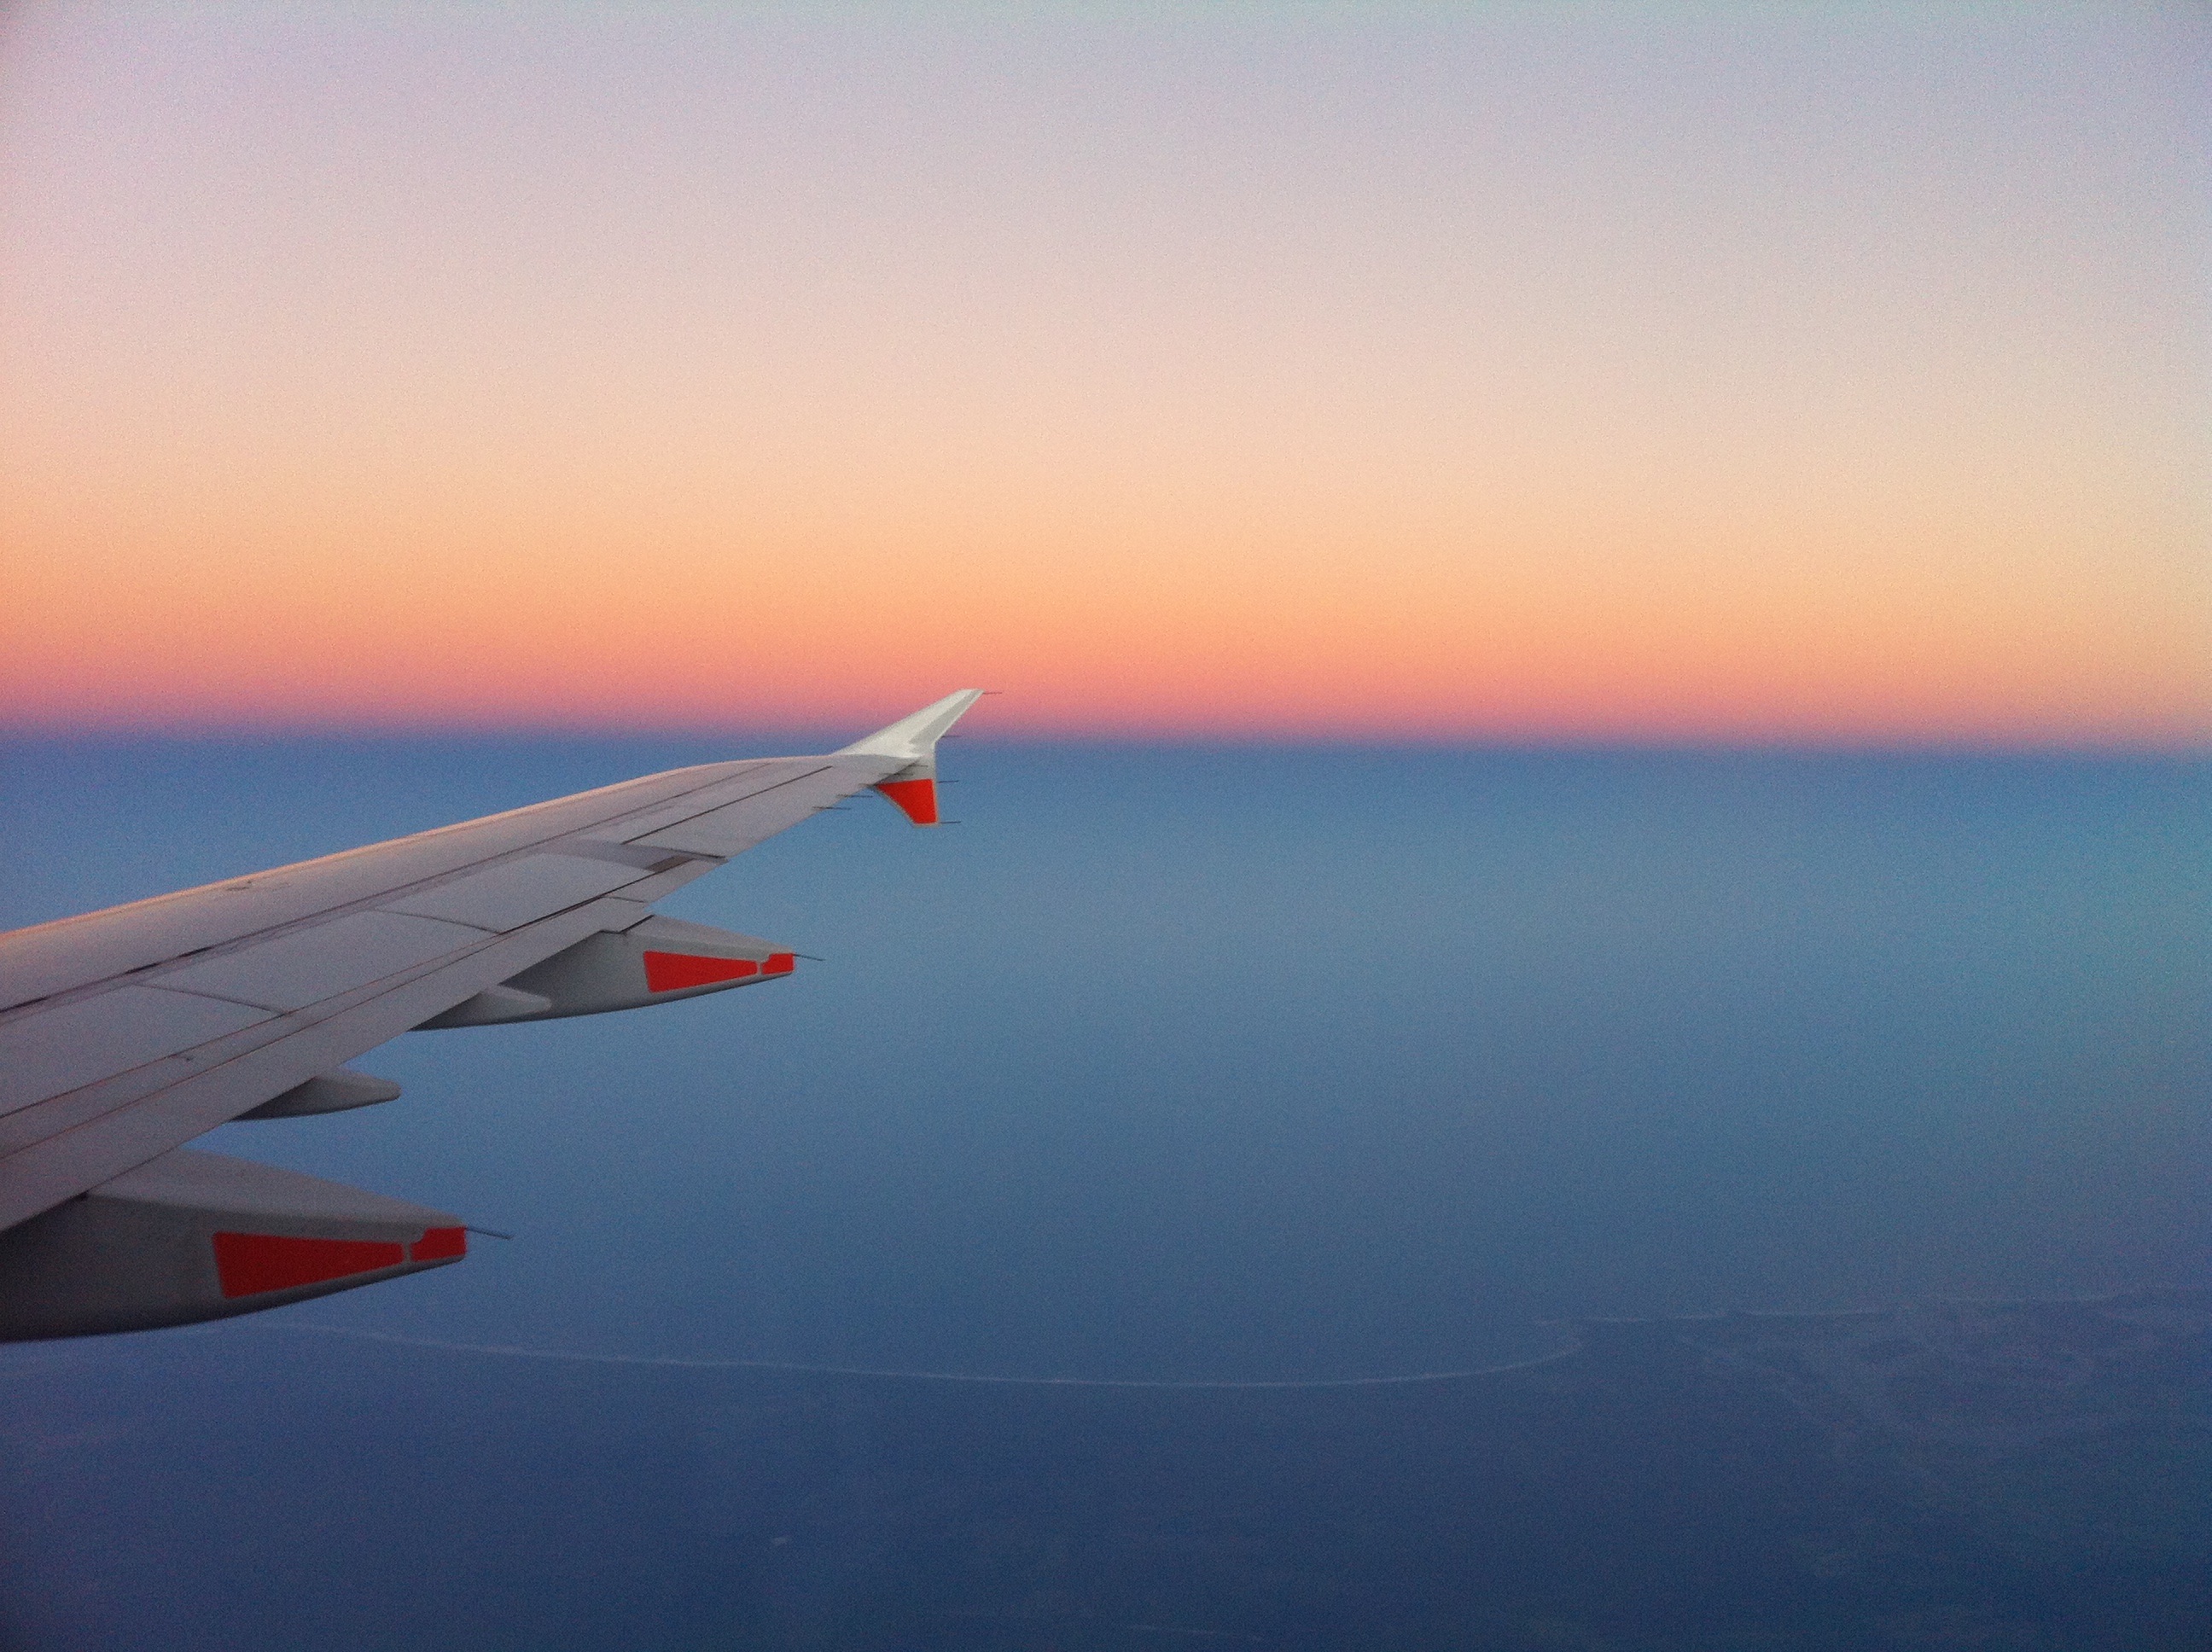
sea, horizon, wing, sky, sunrise, sunset, dawn, fly, airplane, aircraft, dusk, vehicle, airline, aviation, flight, airliner, air travel, atmosphere of earth